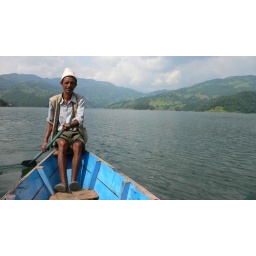
A spectacular view to the mountains is shrouded (yet again) by the clouds in the background